German submarine U-993

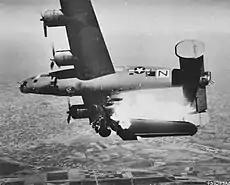
A B-24 hit by Flak, similar to the 1944 incident with the "U-993"

"U-993" left Lorient for her second patrol on 6 June 1944 and patrolled the Atlantic Ocean, but she stayed close to the French coast. She arrived in Brest on 14 June 1944 after a patrol of 9 days.